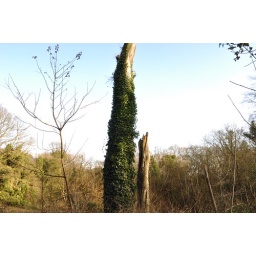
Was trying to get the colour of the green leafs on the tree to show up against the blue sky